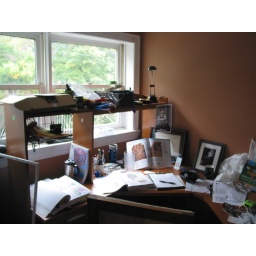
Shot of Dave's desk in the finished office (window facing north-east, onto Victoria road). This is how I live...